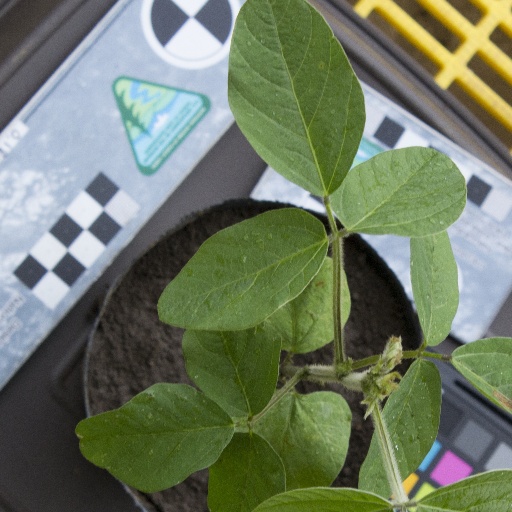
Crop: soybean